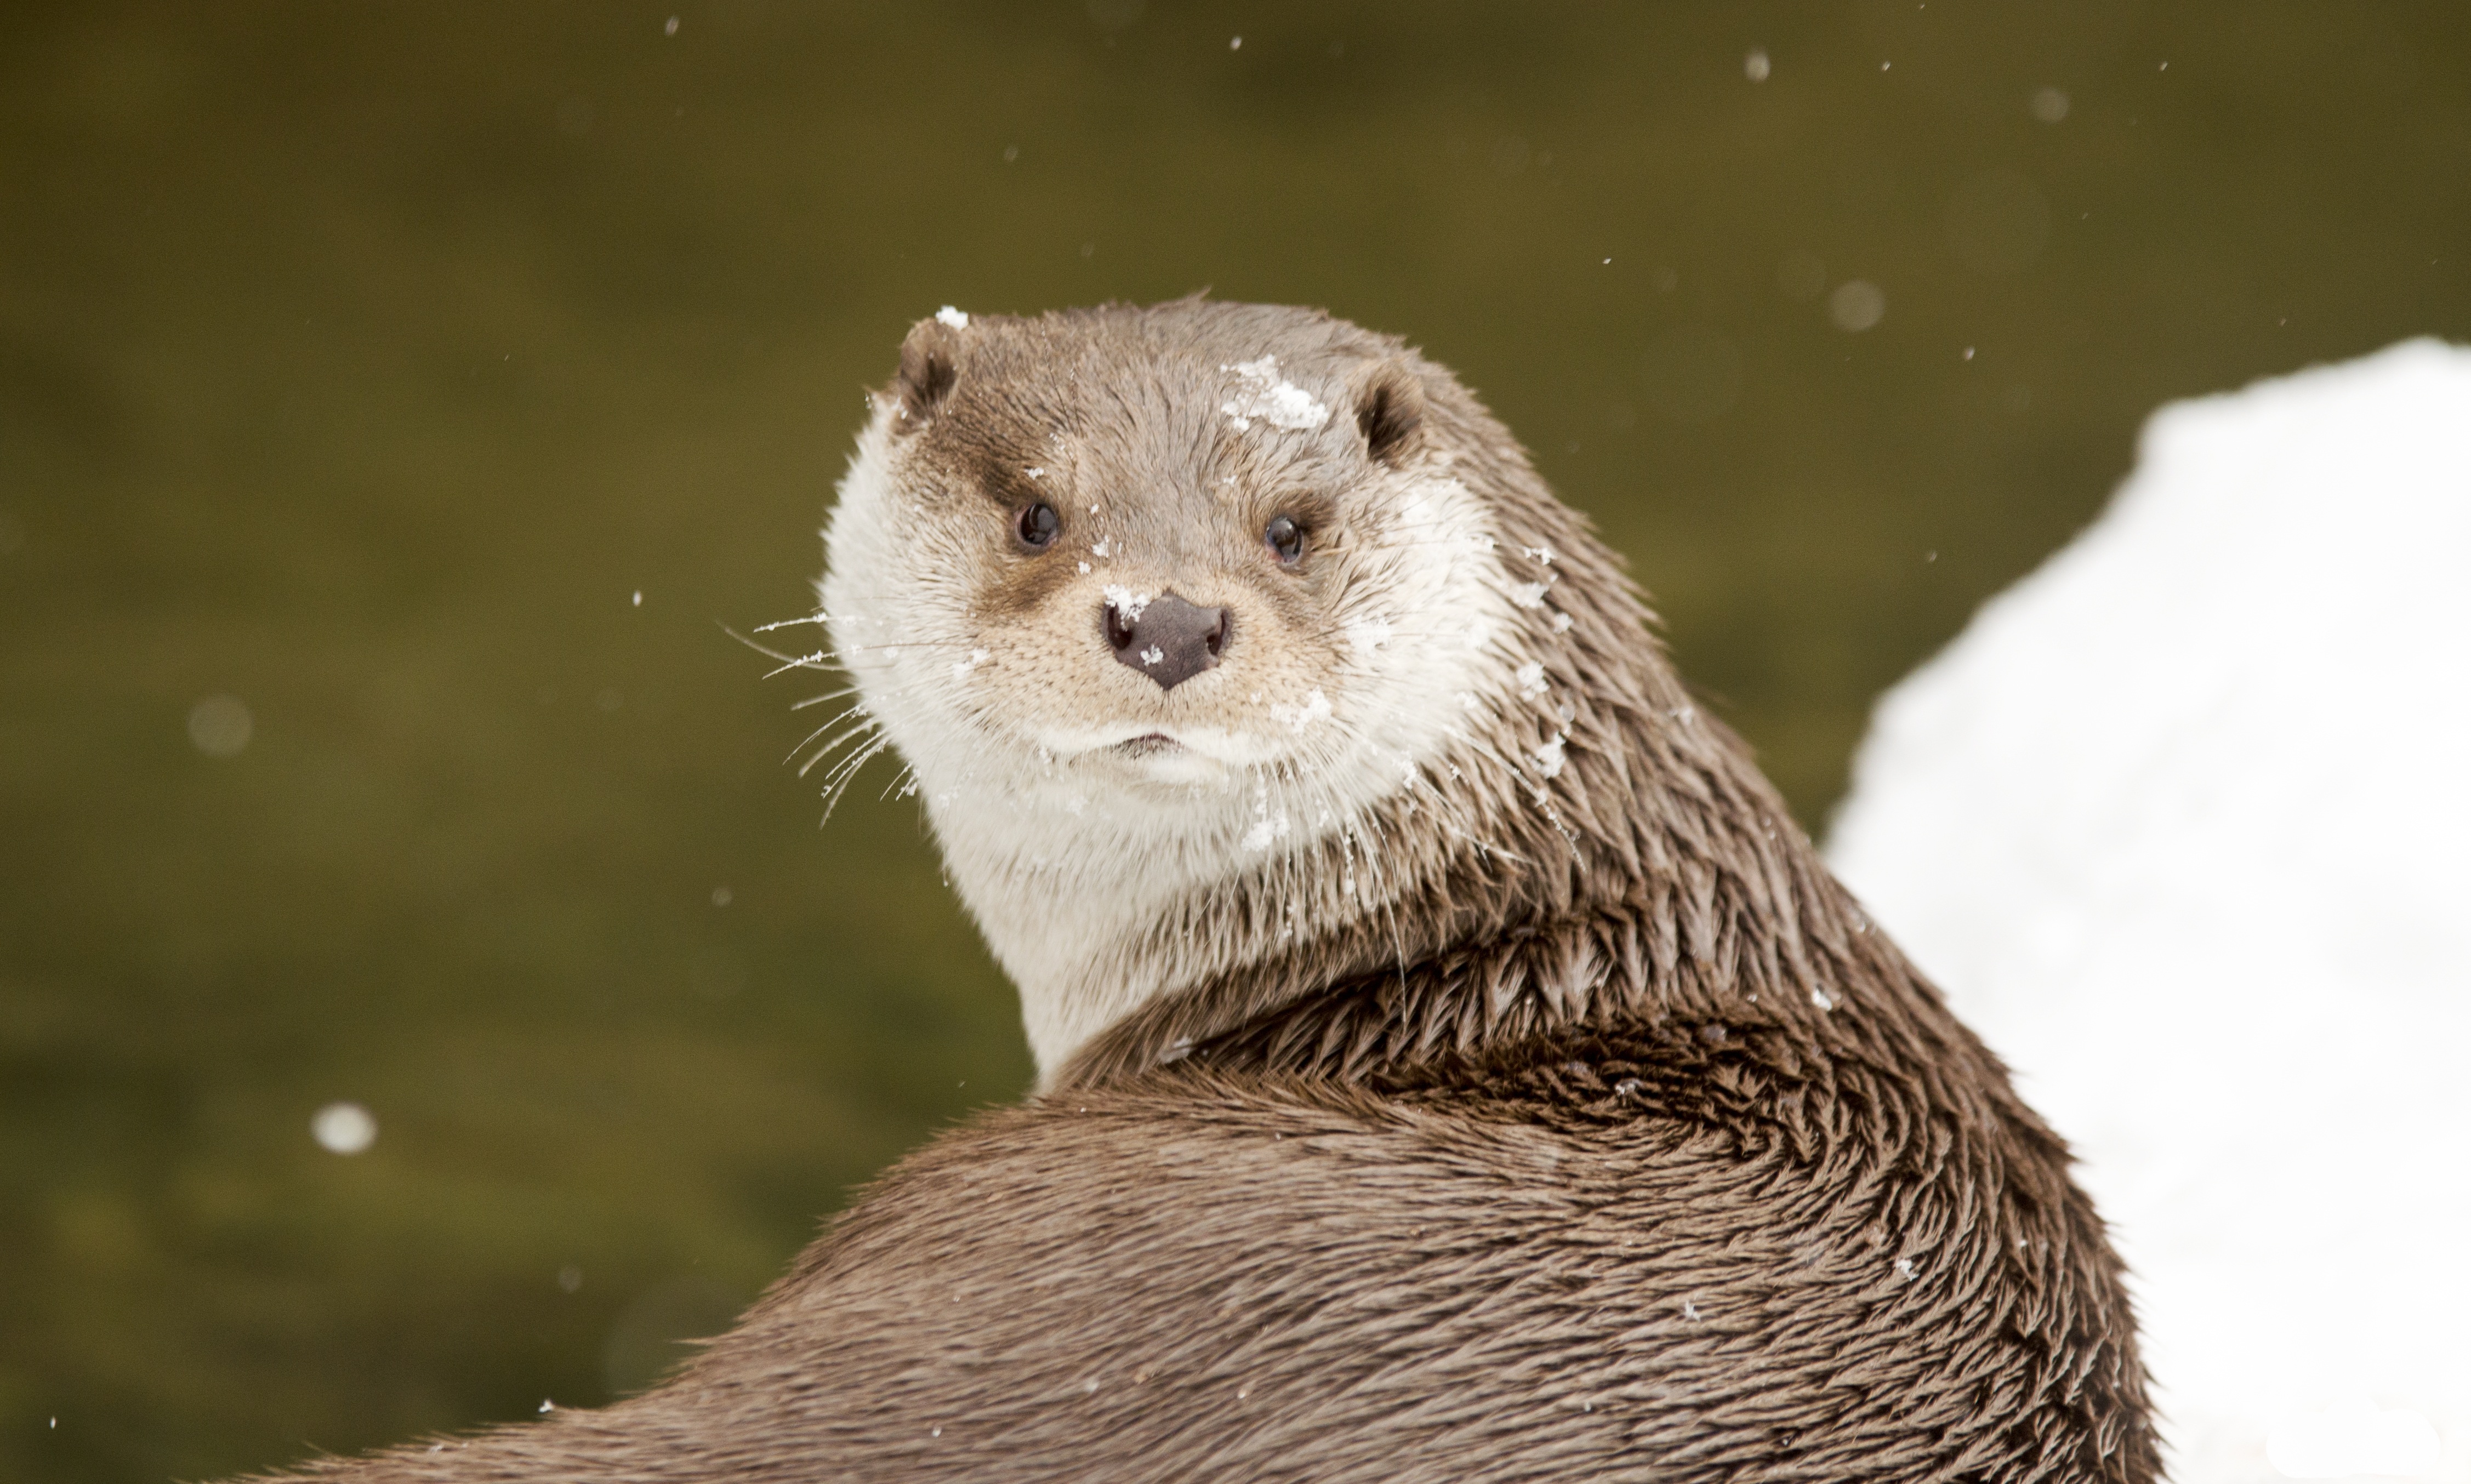
snow, winter, wildlife, zoo, fur, mammal, snowy, fauna, whiskers, snout, curious, otter, wintry, mink, organism, sea otter, mustelidae, carnivoran, terrestrial animal, kalkt